Ten-string classical guitar of Yepes

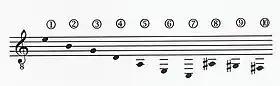
Yepes' standard tuning for the 10-string guitar

In "Ser Instrumento", Yepes mentions that the reasons that led him to carry out the "design" ("diseño"), of his instrument were acoustical/physical (""físicas"") and musical (""musicales""). After some "initial protest" that the 10-string guitar envisioned by Yepes was "impossible" to construct, Ramírez agreed to the commission and completed the first of these instruments in March 1964. Yepes hastens to point out that he invented nothing ("inventado nada") by adding four strings to the guitar, noting the constantly changing number of strings on the guitar during its history, including 10-stringed guitars of the 18th and 19th centuries. Like earlier 10-stringed guitars, his instrument has an augmented tessitura. However, unlike earlier 6- or 10-stringed guitars, the normal tuning of the strings Yepes added "also incorporates all the natural resonance that the instrument lacked in eight of twelve notes of the equal tempered scale". As Yepes explains, the tuning of the Romantic ten-stringed guitars is "not exactly the same, because the tuning that I use is also for the resonance")